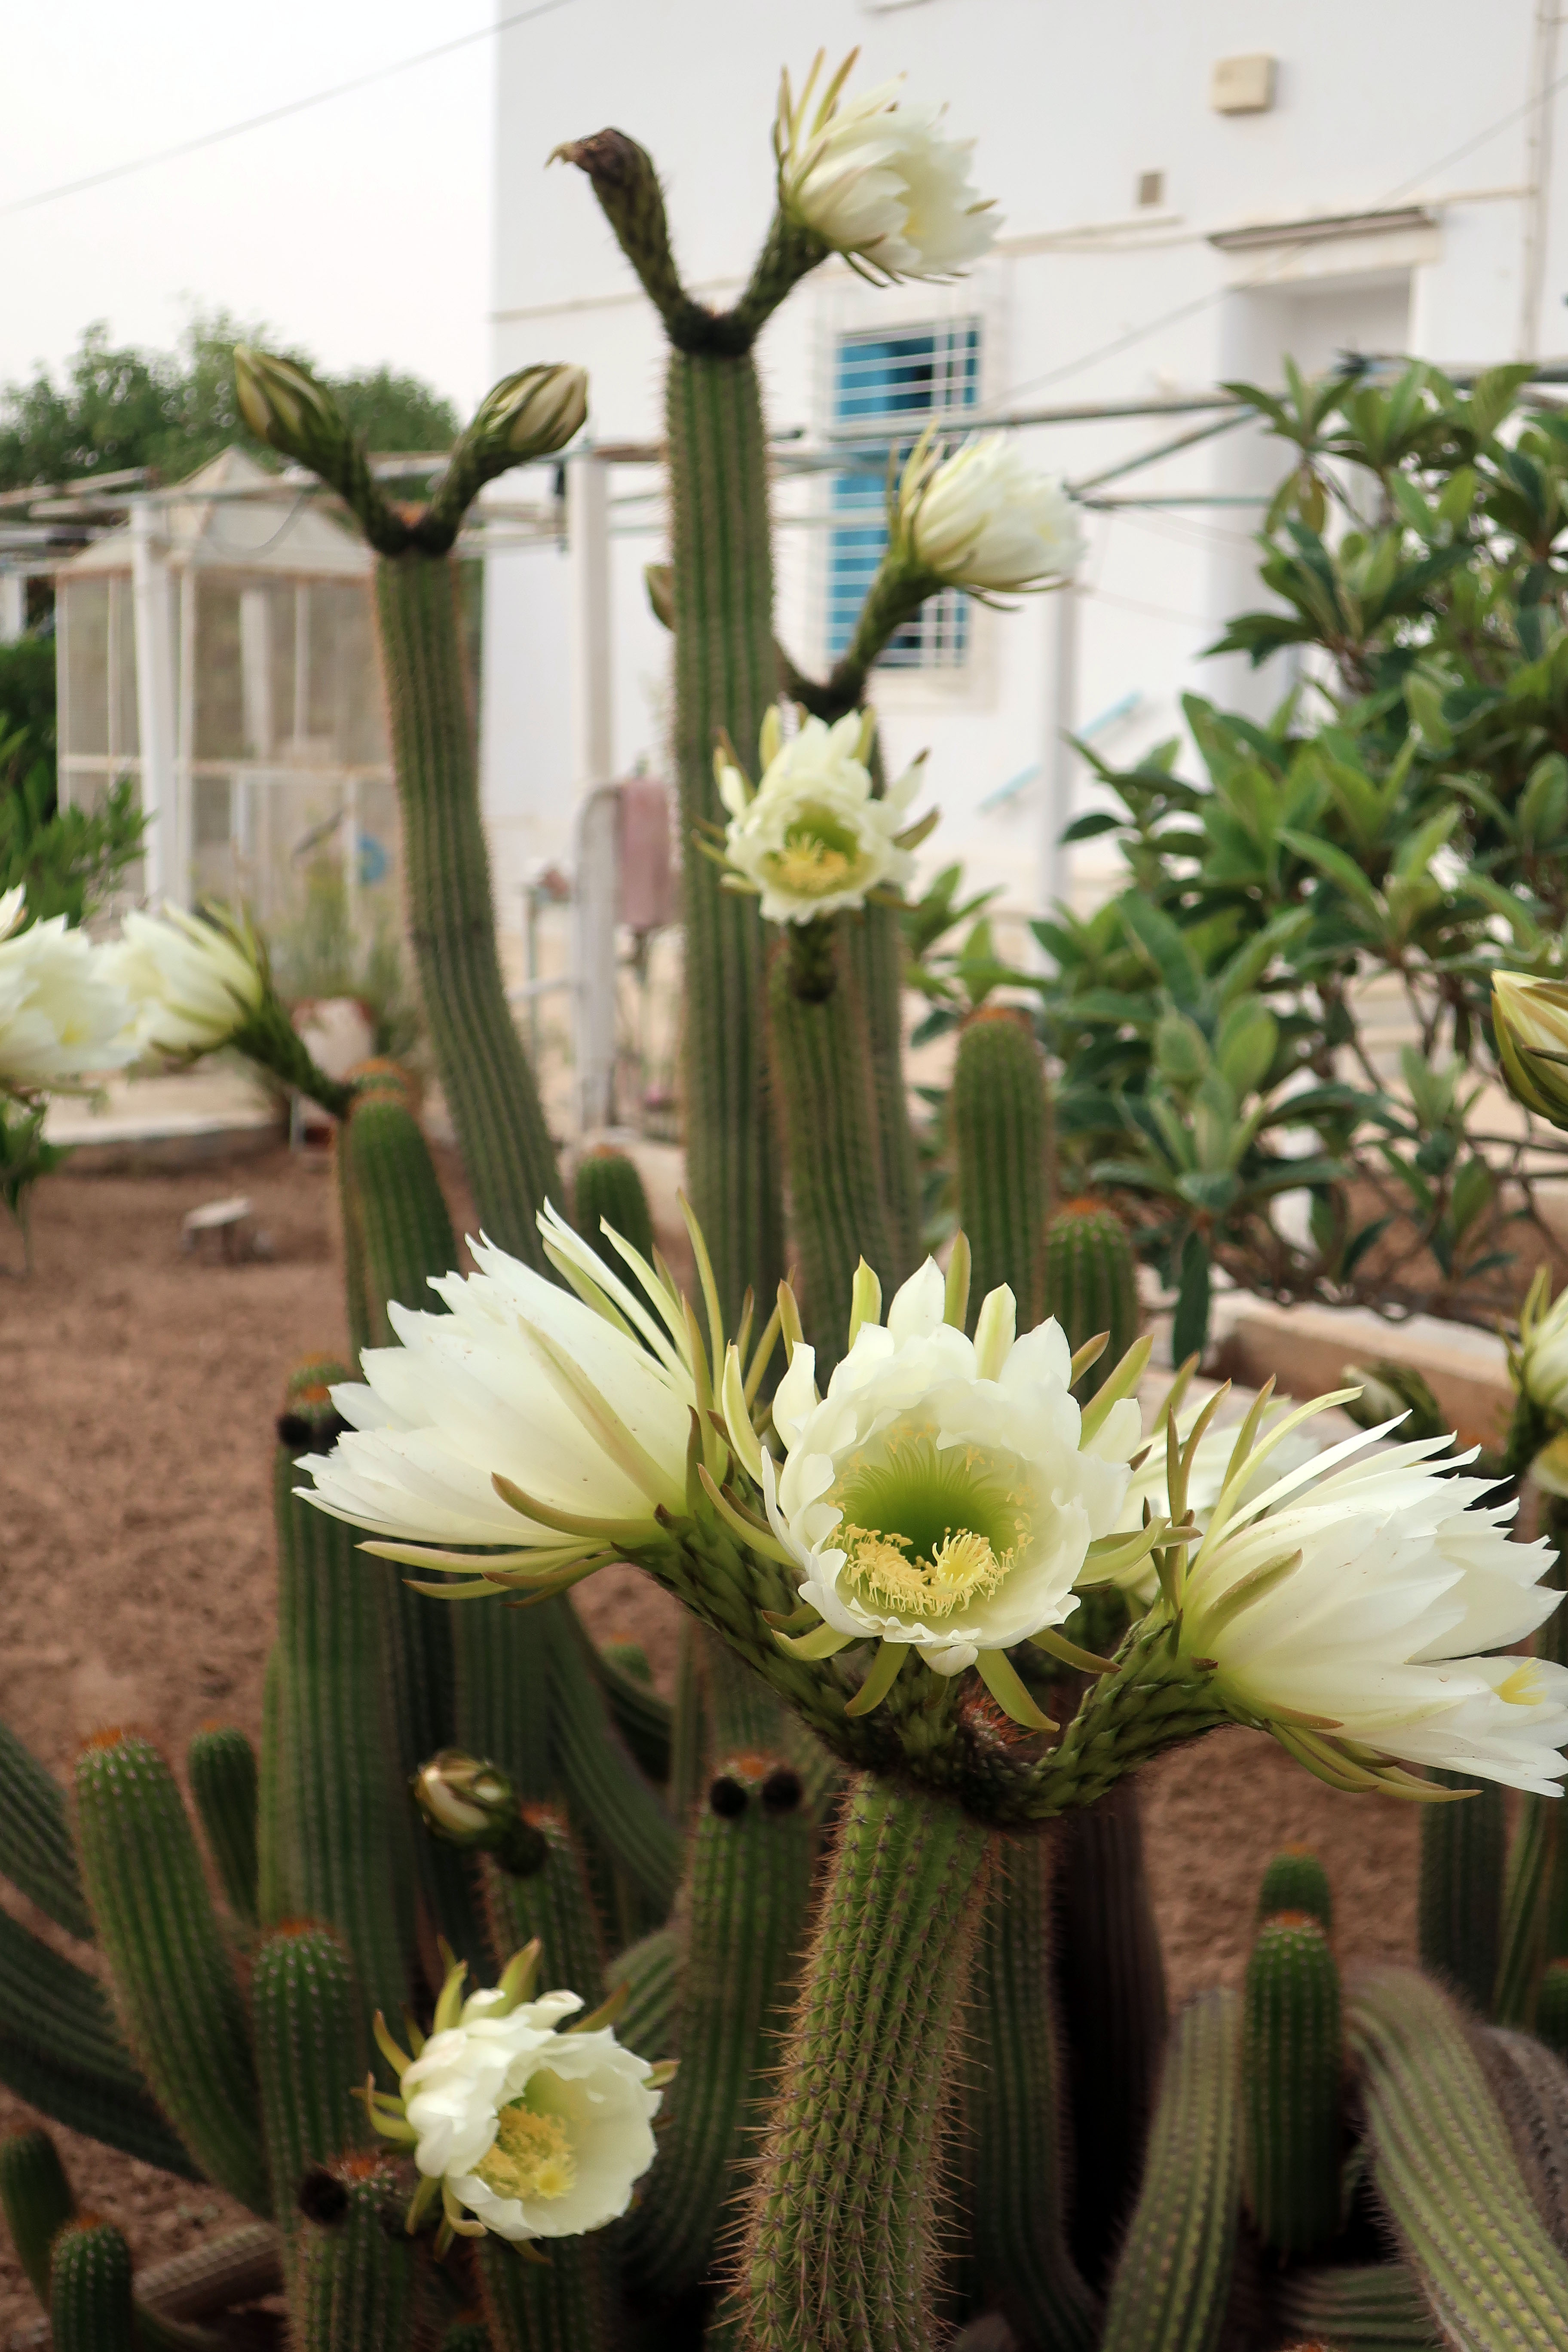
flowers, garden, landscapes, green, flower, plant, white, botany, petal, terrestrial plant, yellow, flower arranging, flowering plant, floristry, artificial flower, landscape, annual plant, floral design, bouquet, art, cut flowers, event, spring, plant stem, still life photography, wildflower, wood, san pedro cactus, Pedicel, herb